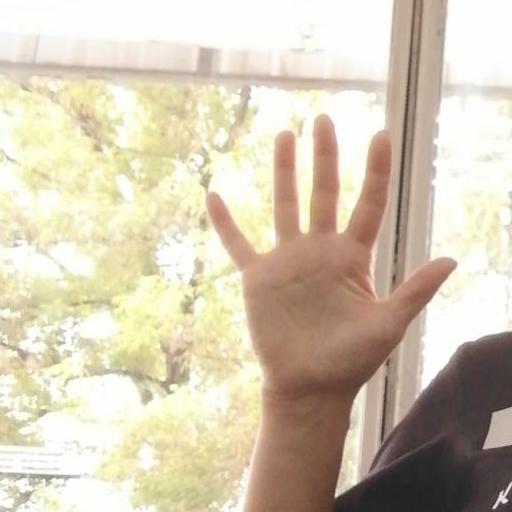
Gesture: palm